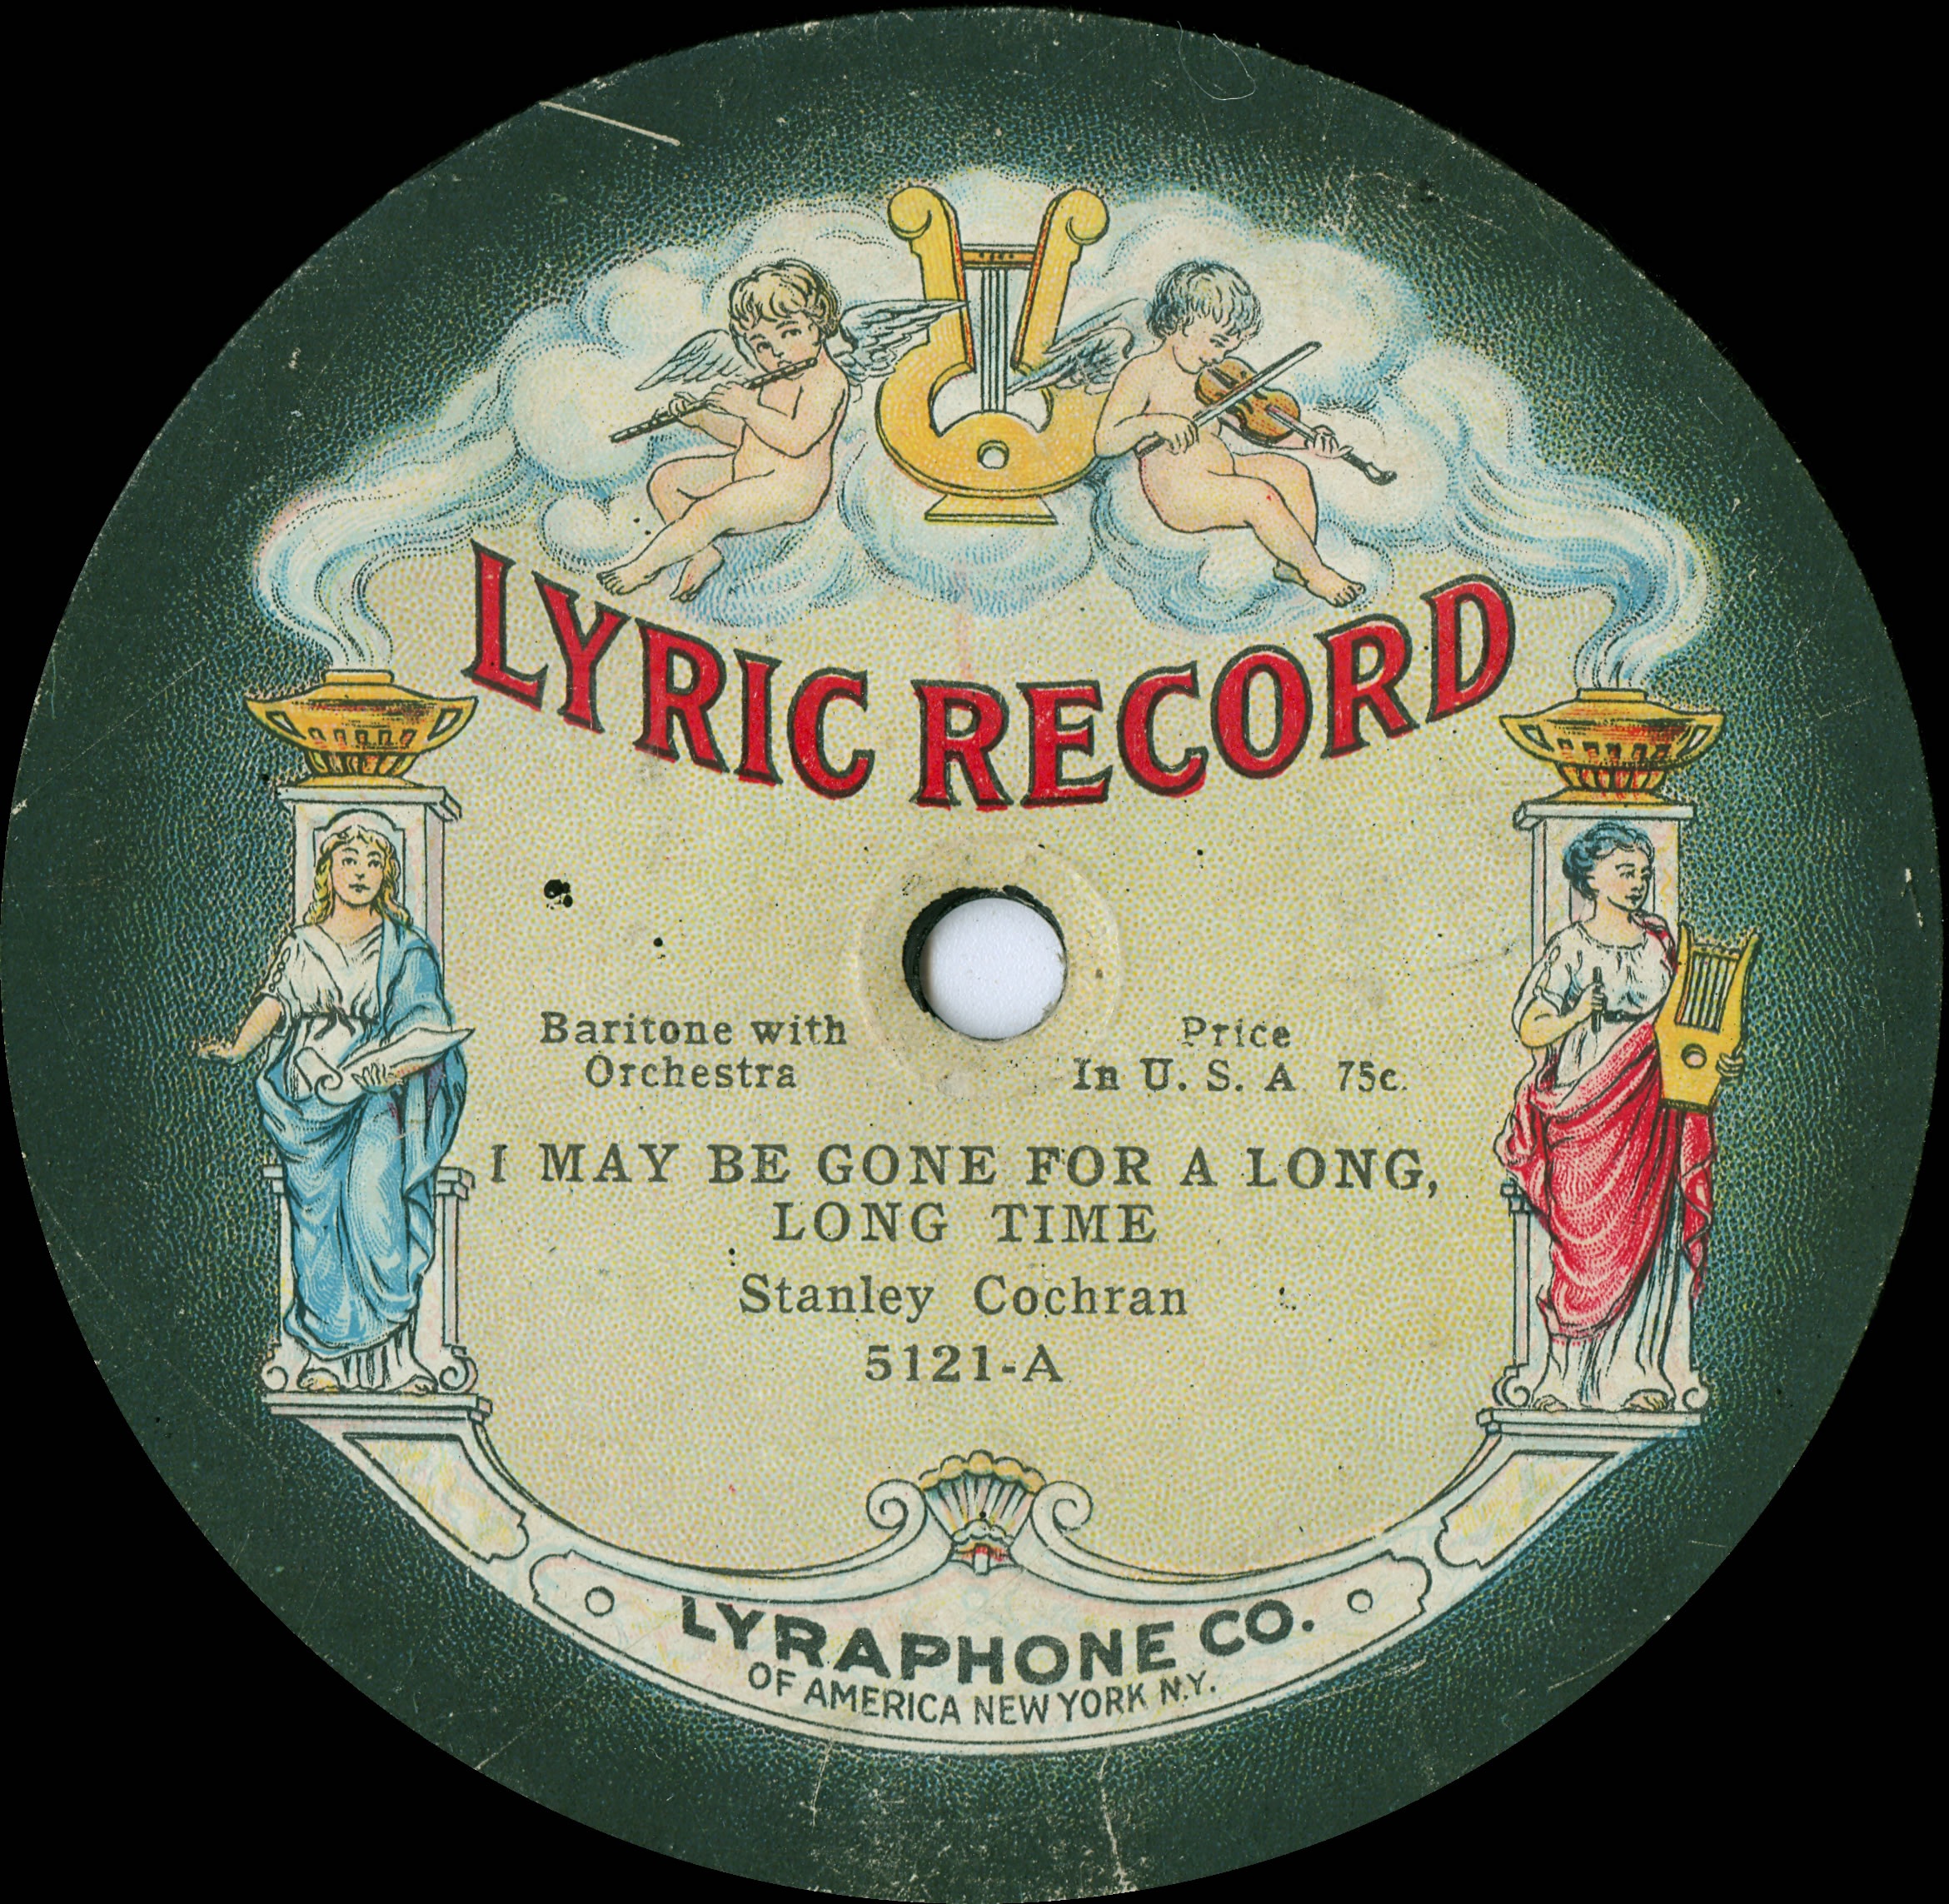
record, music, old, plate, junk, flea market, disc, poetry, dishware